Akihito

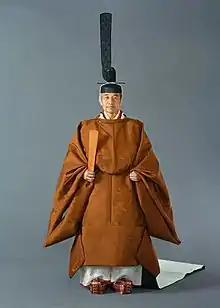
Emperor Akihito wearing the "sokutai" at his enthronement ceremony, 1990

Upon the death of Emperor Shōwa on 7 January 1989, Akihito acceded to the throne, becoming the 125th Emperor of Japan at the age of 55 and the third oldest to ascend the Chrysanthemum Throne in history. The enthronement ceremony took place on 12 November 1990. In 1998, during a state visit to the United Kingdom, he was invested with the Order of the Garter.